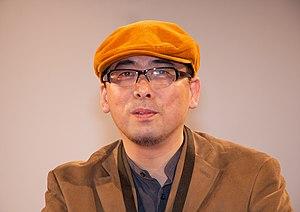
Séance de dédicaces avec Tensai Okamura lors de la Chibi Japan Expo 2007 (Paris, France).
Tensai Okamura, de son vrai nom Yutaka Okamura, né le 13 décembre 1961, est un réalisateur d’anime et animateur japonais.
Chibi Japan Expo est un festival français sur le Japon, qui se déroula pour la première fois au parc d’exposition de Paris-Nord Villepinte en novembre 2007. Il s’agit d'un salon créé par les organisateurs du festival Japan Expo.